Geoff Case

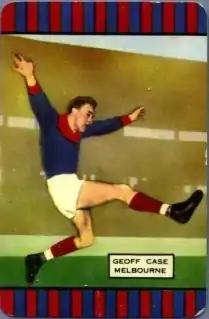

Geoffrey Alan Case (15 September 1935 – 22 June 2018) was an Australian rules footballer who played in the Victorian Football League (VFL).